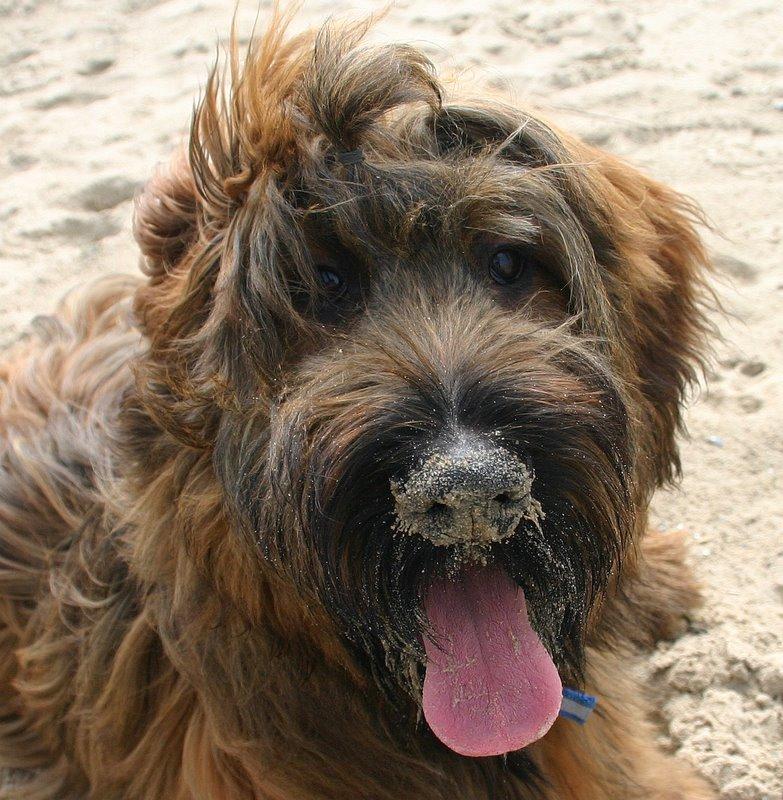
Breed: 230-n000041-briard